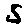
Label: 5